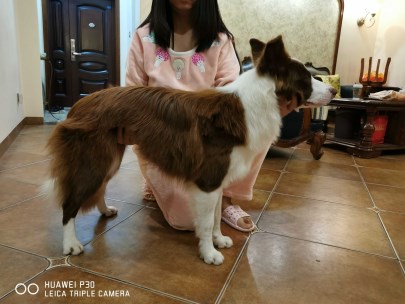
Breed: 2594-n000109-Border_collie